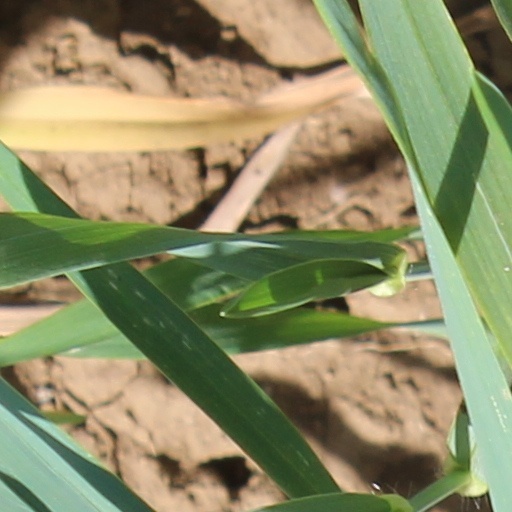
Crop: wheat